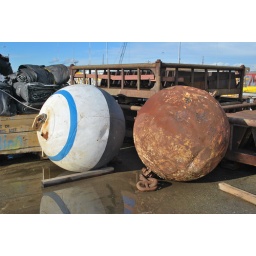
Huge metal balls for use in building the bay bridge.